Georges Legrain

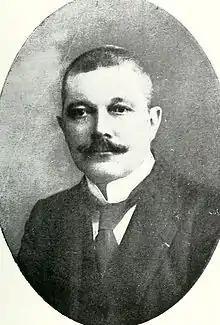
Georges Legrain

Georges Albert Legrain (4 October 1865, in Paris – 22 August 1917, in Luxor) was a French Egyptologist.